Bimetallism

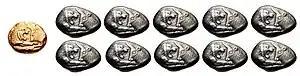
Croeseid bimetallic equivalence: 1 gold Croeseid of 8.1 grams was equivalent in value to 10 silver Croeseids of 10.8 grams.

Croesus (reigned – BCE), king of Lydia, who became associated with great wealth. Croesus is credited with issuing the Croeseid, the first true gold coins with a standardised purity for general circulation,